Minami Anjō Station

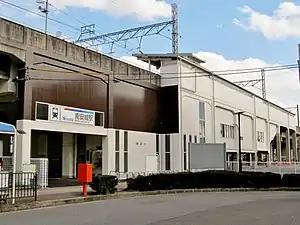
Minami Anjō Station in March 2019

Minami Anjō Station is served by the Meitetsu Nishio Line, and is located 4.0 kilometers from the starting point of the line at .